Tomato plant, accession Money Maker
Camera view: bottom (45 deg); turntable rotation: 150 degrees
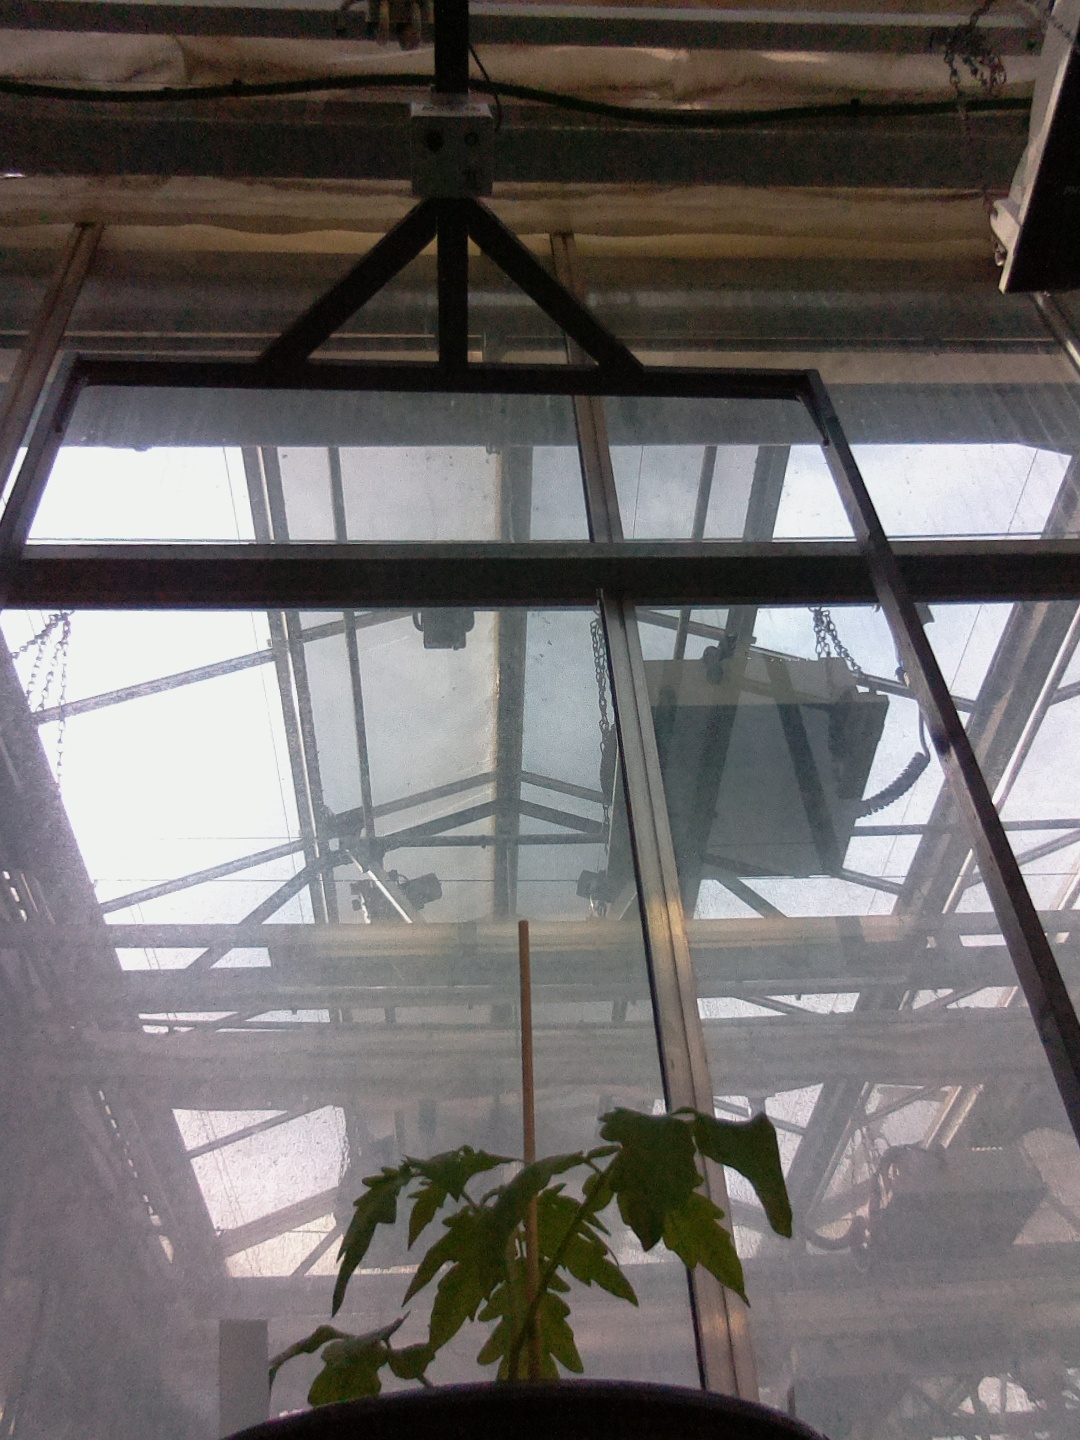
BBCH growth stage 13: 6 of true leaves visible